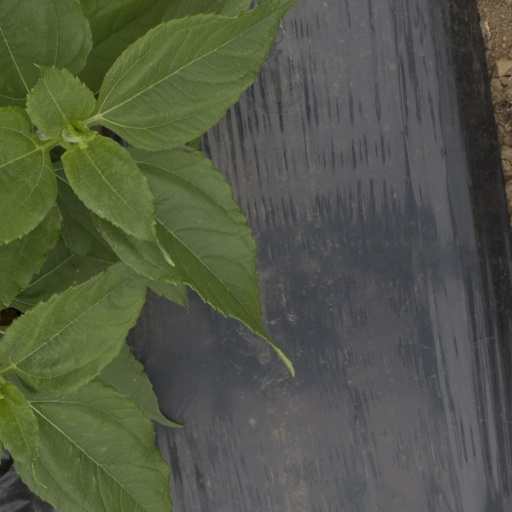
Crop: Jerusalem artichoke